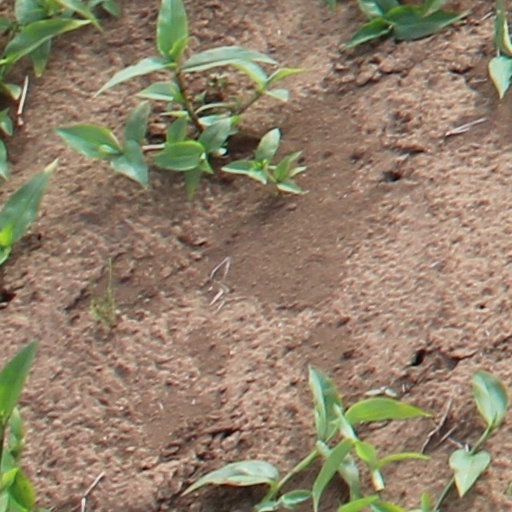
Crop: wheat